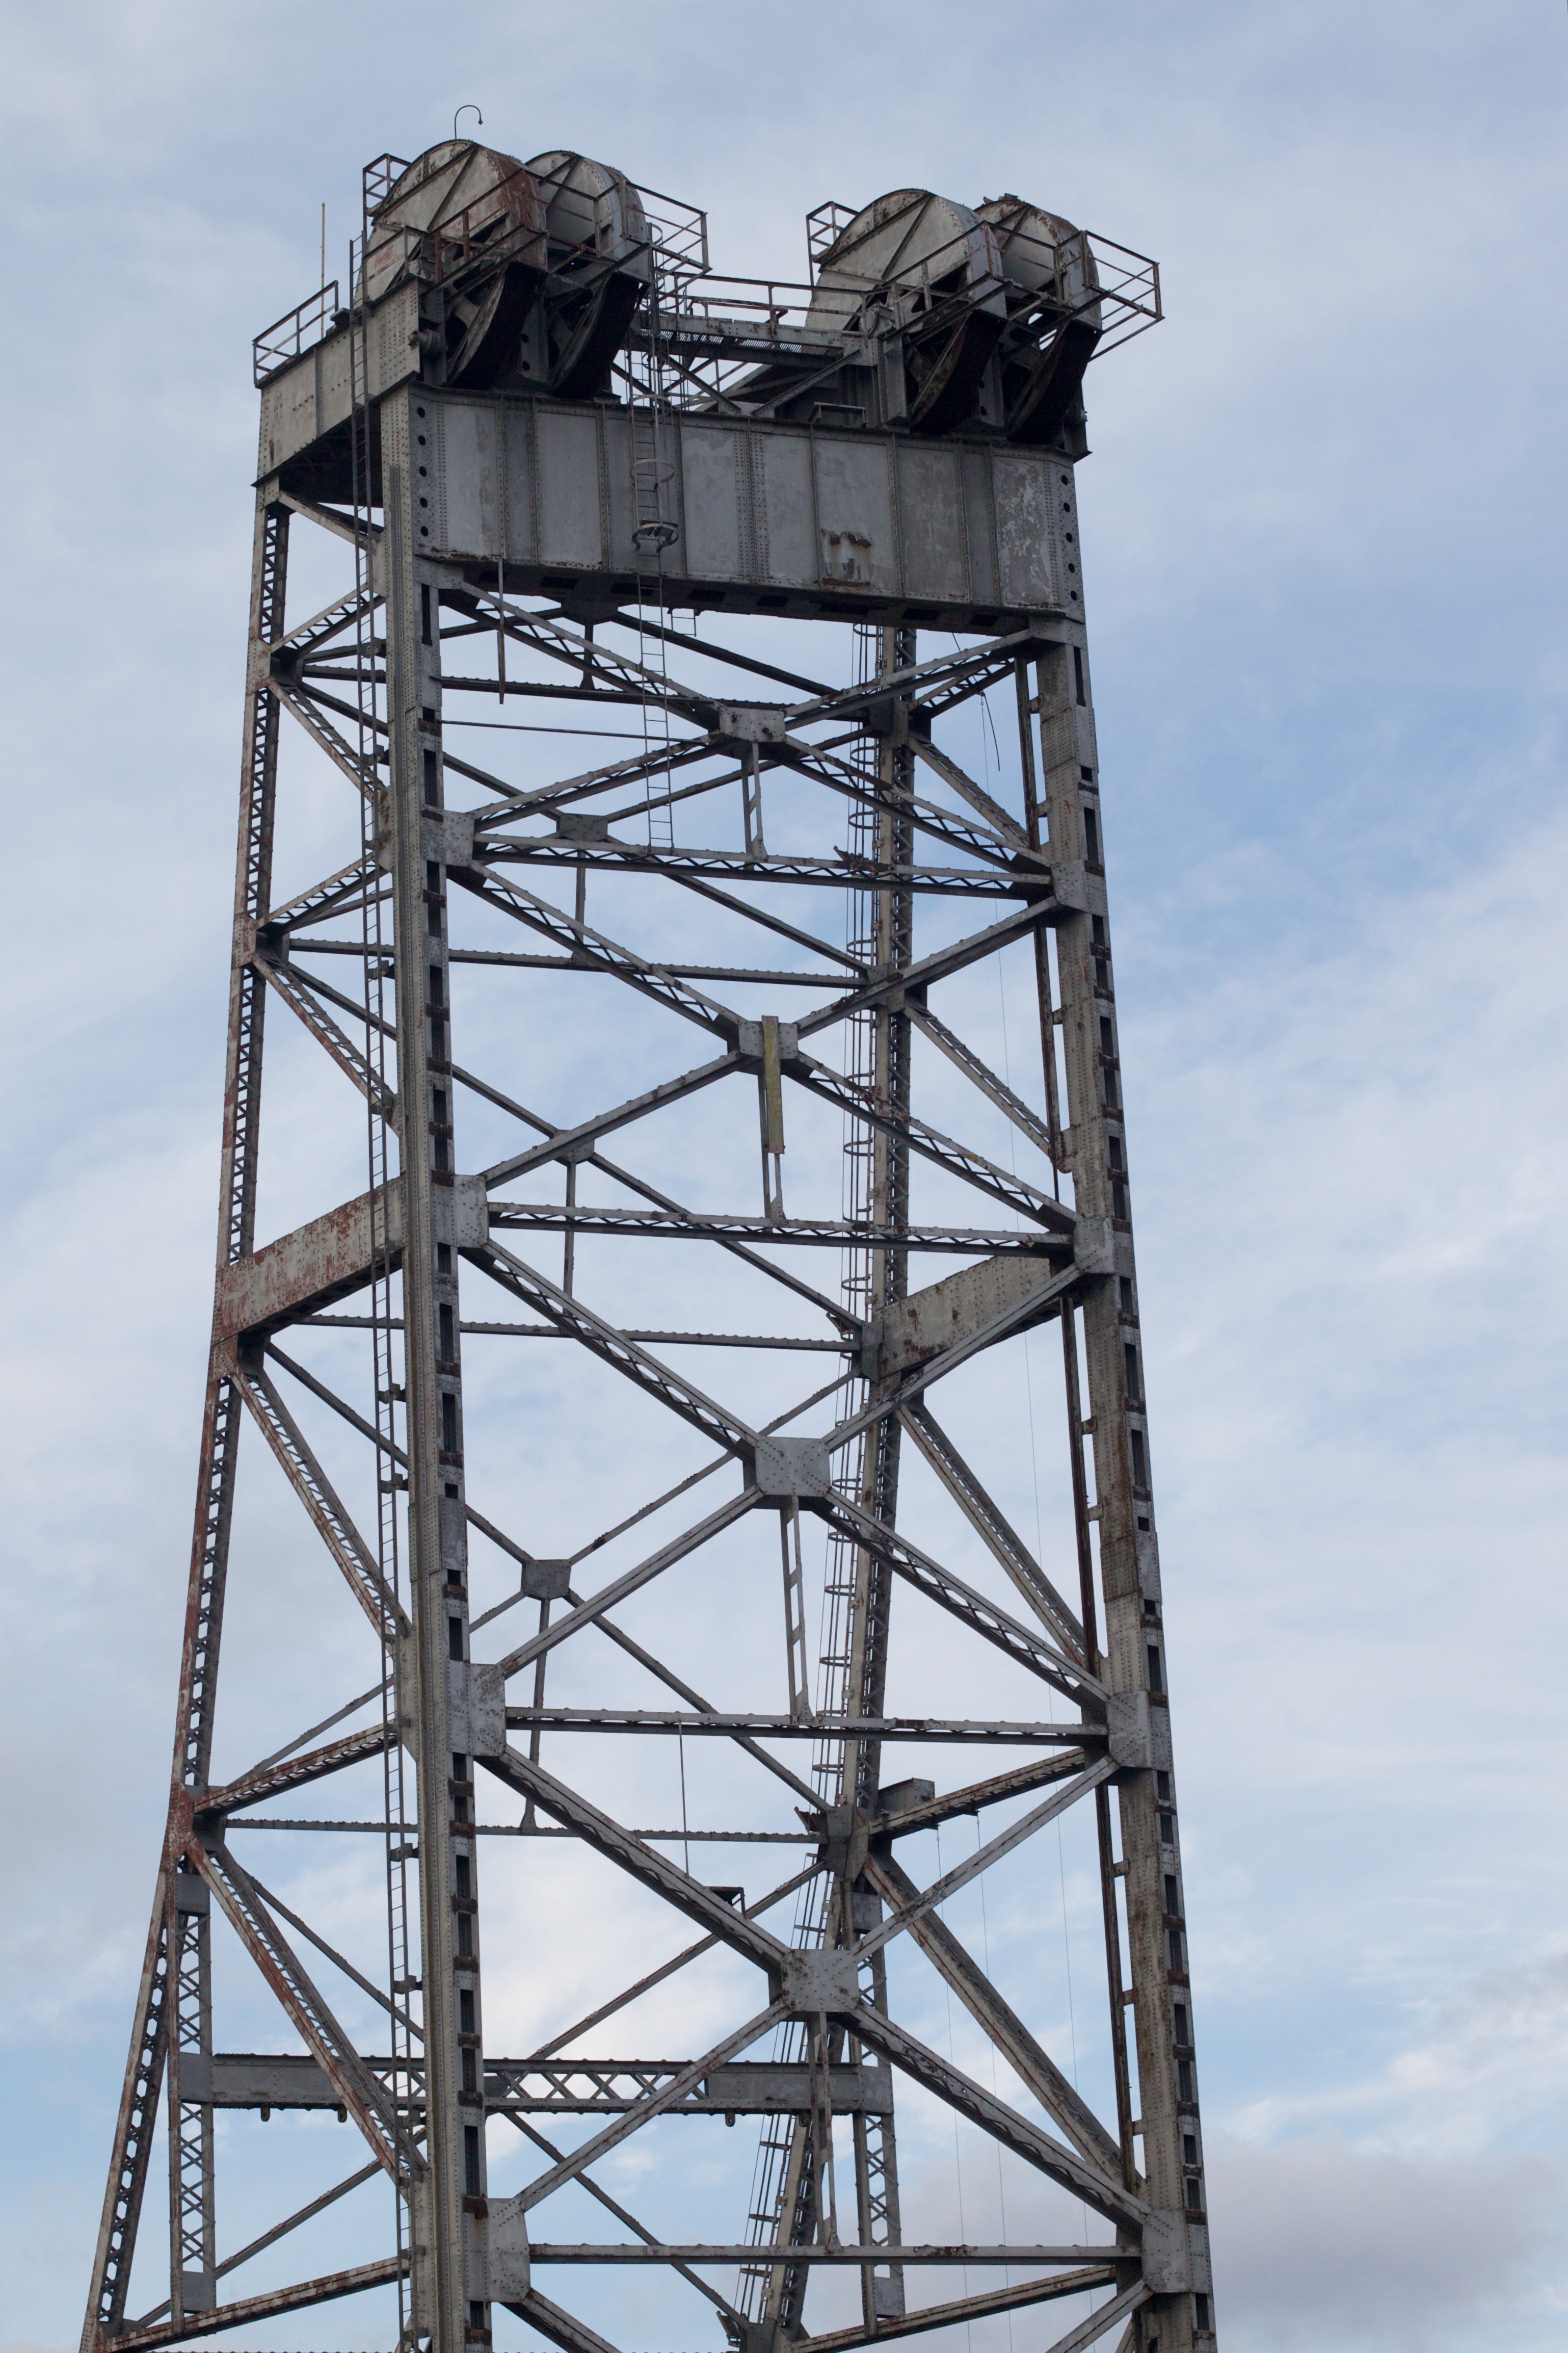
tower, mast, electricity, observation tower, transmission tower, overhead power line